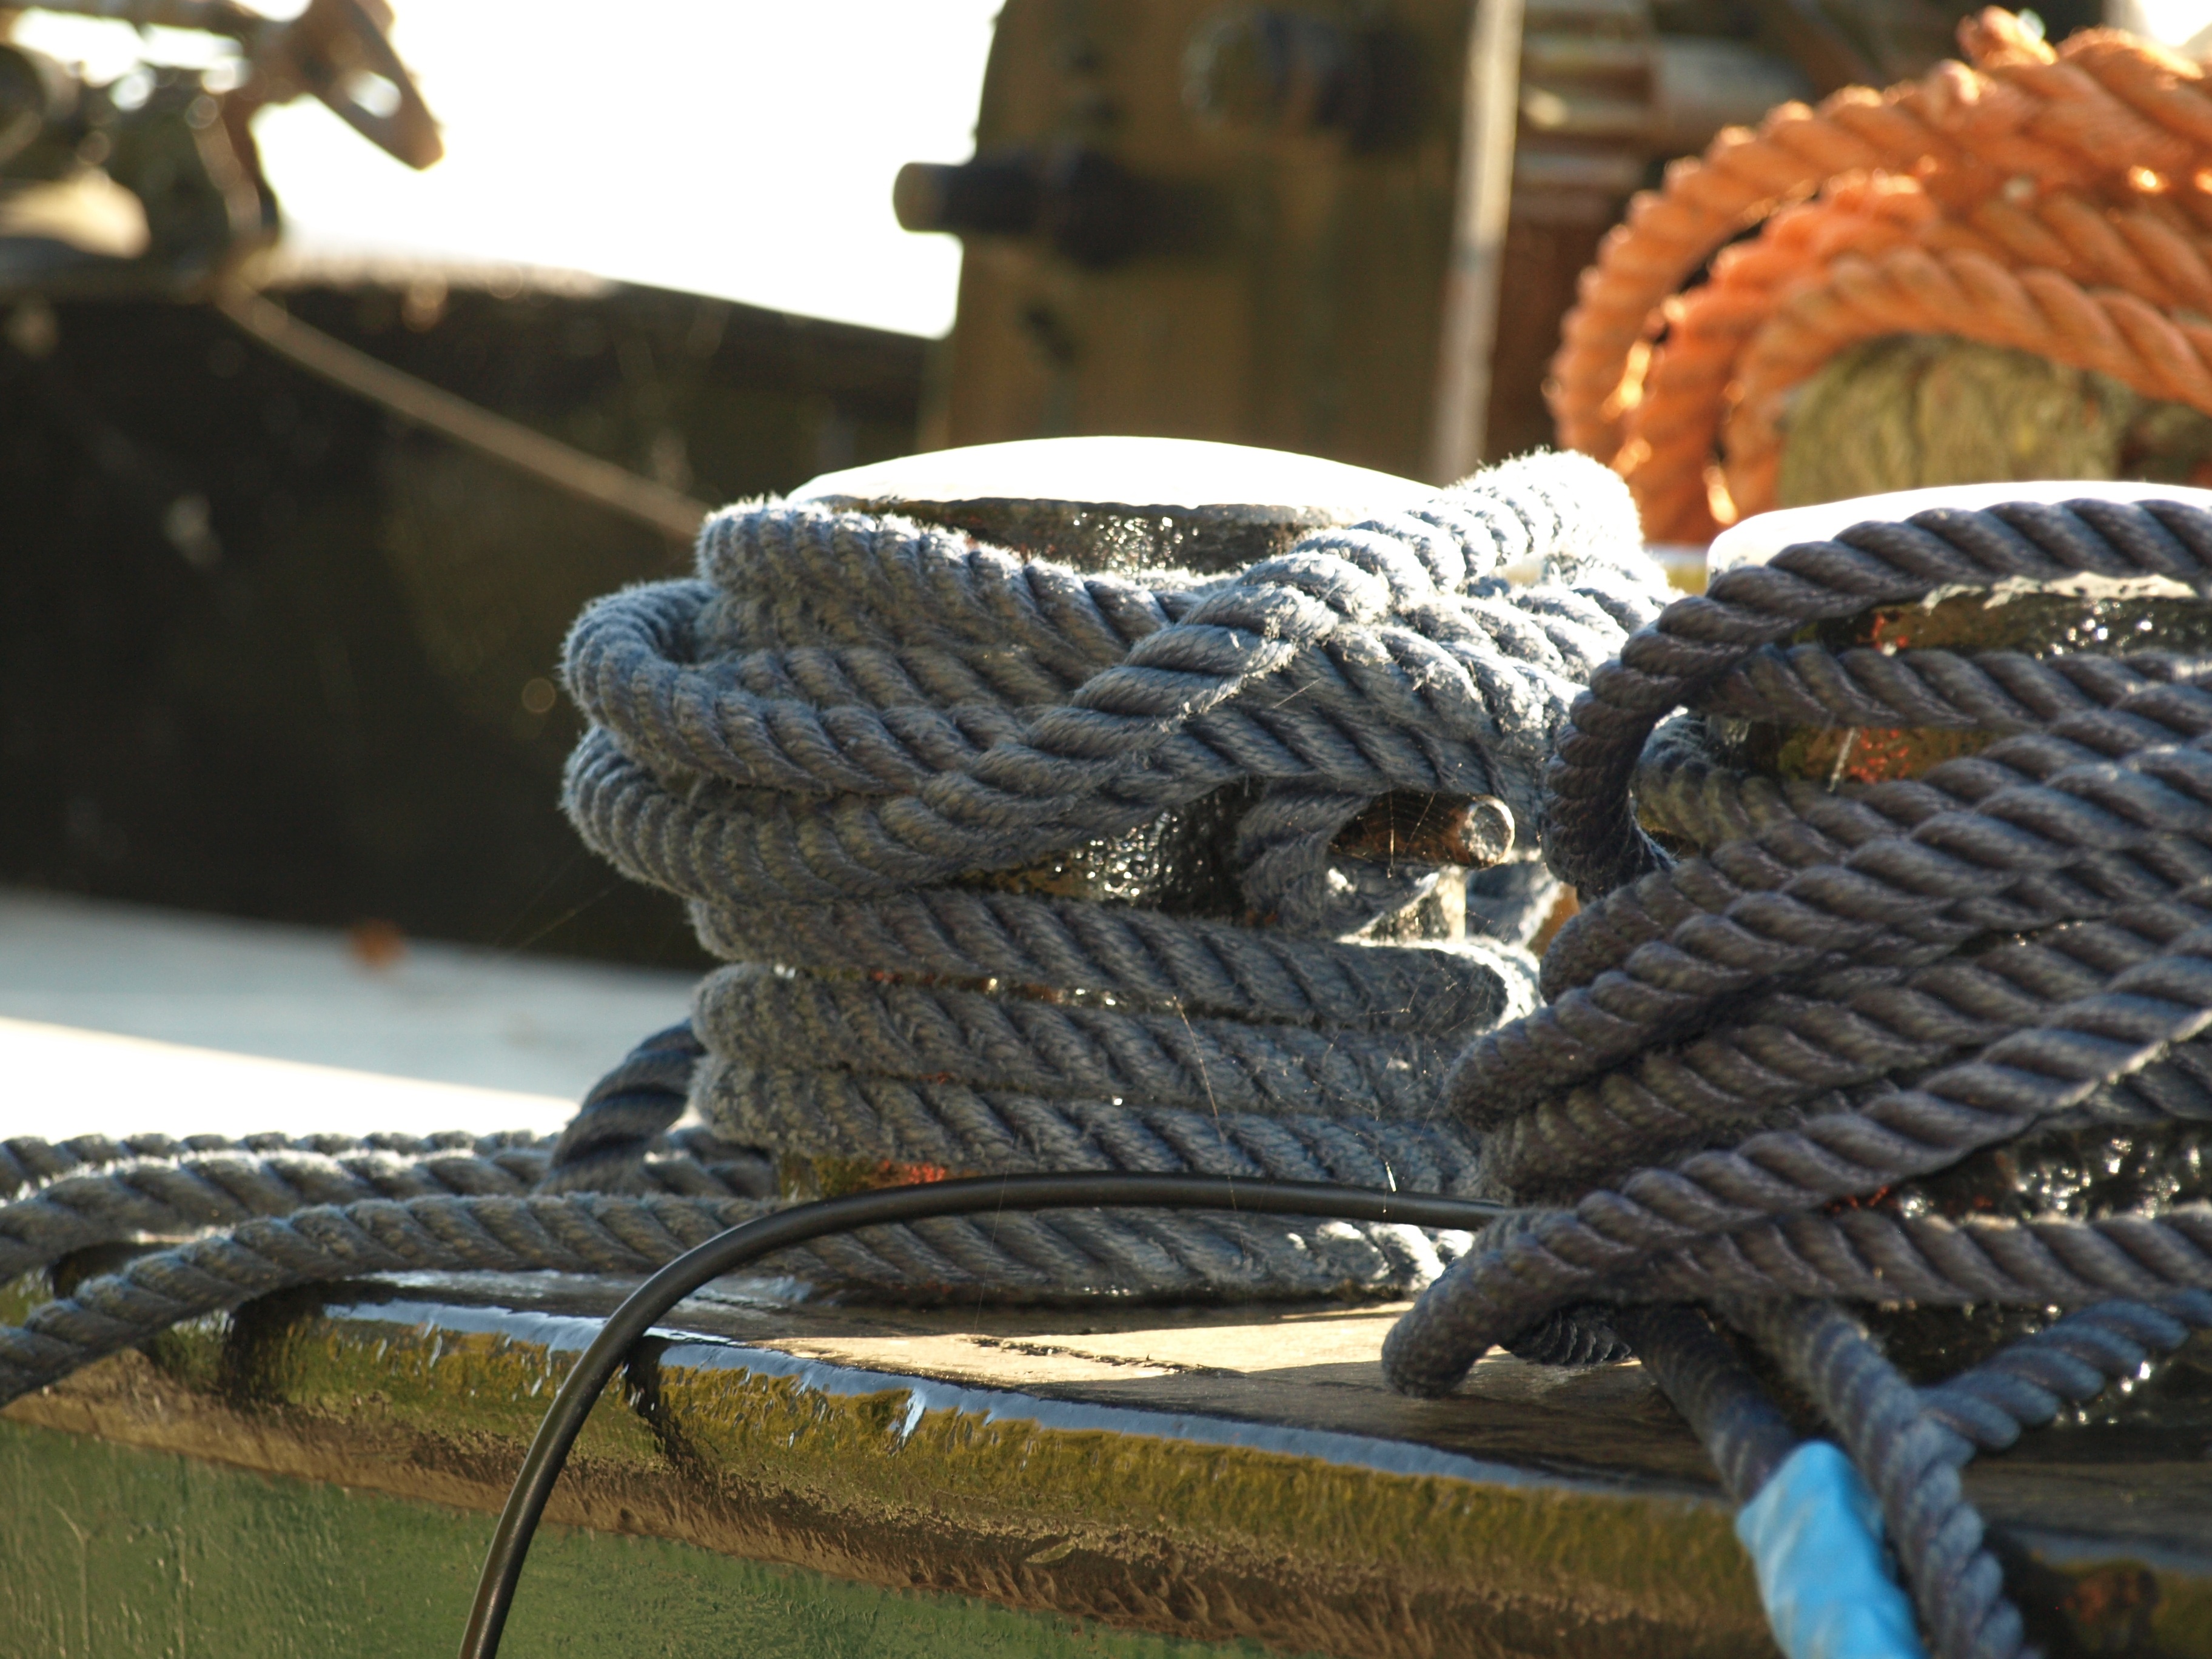
rope, wing, port, reptile, tire, moor, trust, fix, canvas, ship traffic jams, berth